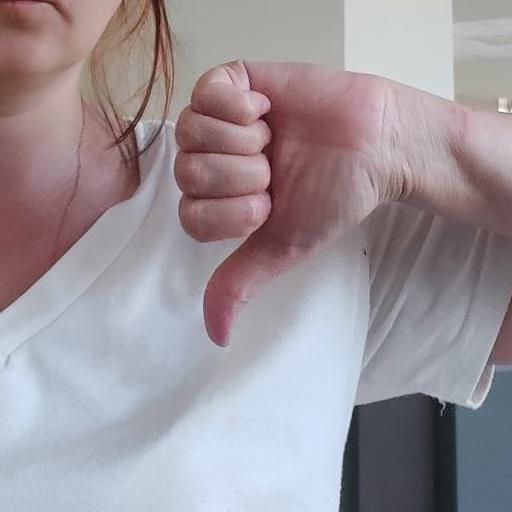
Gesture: dislike